Cat café

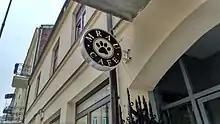
Signboard of Mrau Cafe, Lublin, Poland

According to local legend, the world's first cat café opened in Vienna in the summer of 1912 and ceased operation approximately two years later. It is said that Vladimir Lenin was a regular for a period in 1913, finding the feline companionship a comfort during his time of exile. The cat café is known to have ceased operation shortly after the beginning of the First World War, although the much repeated story that the closure was due to its patriotic owner's donating all the cats to a factory making fur-lined boots for the war effort may be apocryphal. In 2012 cat café Neko was opened in Vienna, and reopened as Nekopoint in 2023, as did a second cat cafe called BaristaCats.